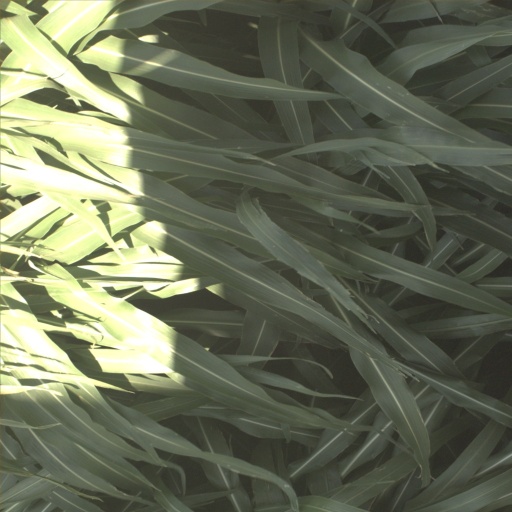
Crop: sorghum